Vinga (Gothenburg)

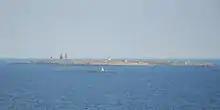
Vinga island in May 2013.

Vinga is a small island outside Gothenburg's harbour entrance in Sweden. The 19th century Vinga Lighthouse is noted, not only as a beacon in the waterway of the Swedish west coast, but also as the place where the Swedish poet laureate Evert Taube grew up. Today Vinga is a tourist attraction, with boats to and from Gothenburg harbour.